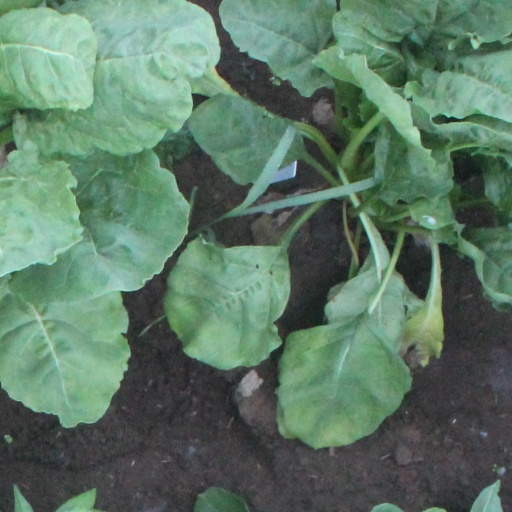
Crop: sugar beet